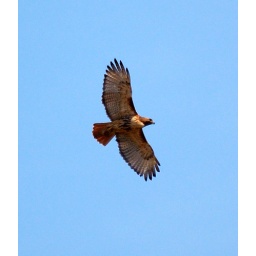
A Red Tailed Hawk flying over a field in South Chatham, MA